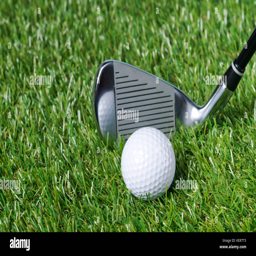
stick and golf ball close - up against a background of green grass